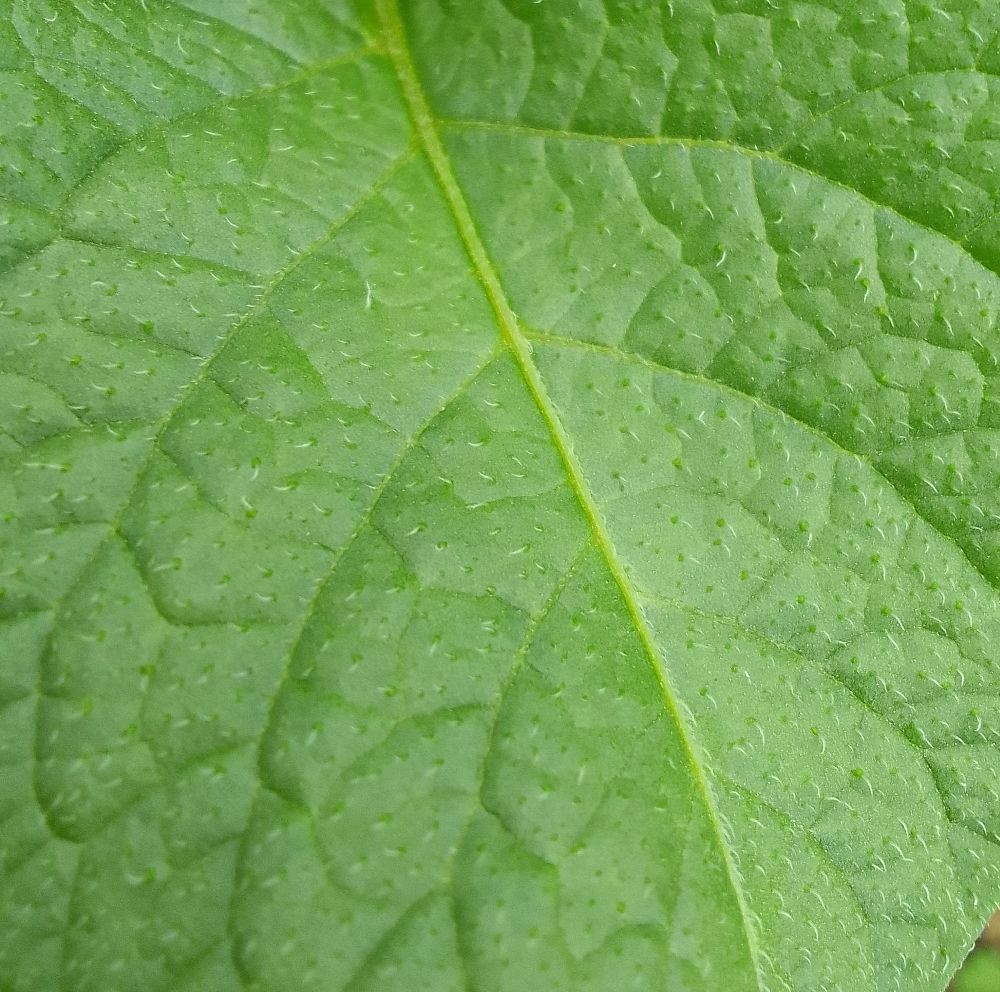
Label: Healthy